You (TV series)

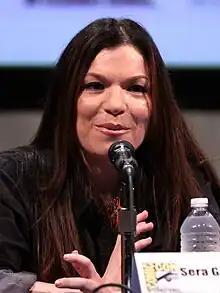
Sera Gamble, the co-creator and showrunner of "You"

In the first season, Joe Goldberg, a bookstore manager in New York City, meets Guinevere Beck, an aspiring writer, becoming infatuated with her. He feeds his obsession using social media and other technology to track her presence and watch her in her house and remove obstacles to their romance including her friends and ex-boyfriend.